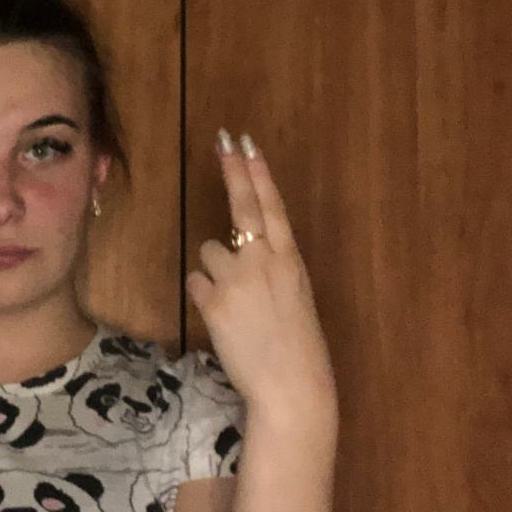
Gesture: two_up_inverted